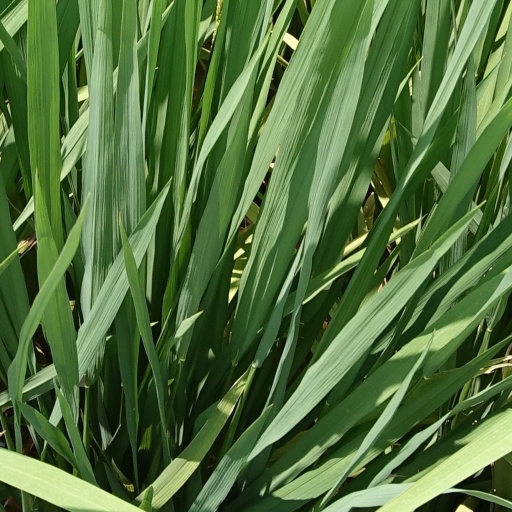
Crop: rice